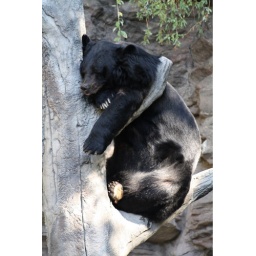
Asiatic black bear napping in a tree